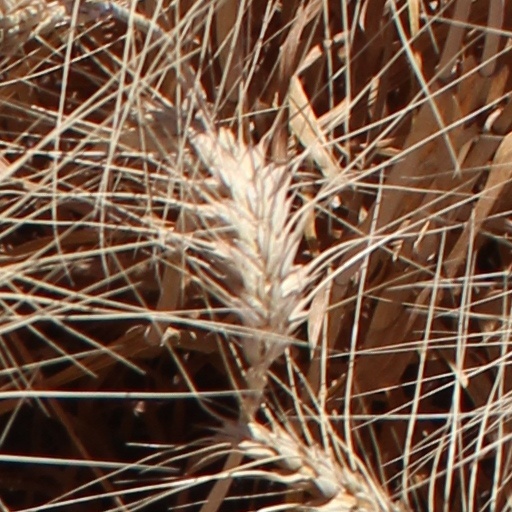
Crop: wheat